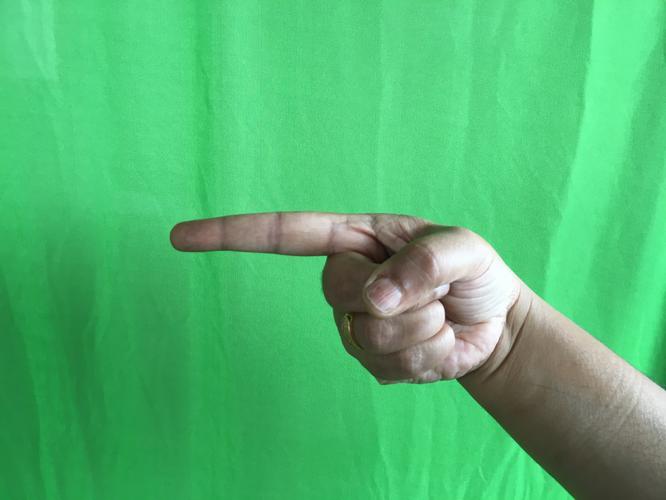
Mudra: Suchi
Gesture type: single_hand